Daniela Melchior

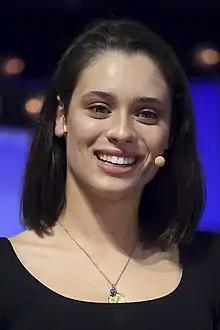
Melchior at the Web Summit, Lisbon in 2021

Daniela Melchior dos Reis Lopes Pereira (born 1 November 1996) is a Portuguese actress. Born in Almada, Setúbal, she launched her career in 2014 with a role in telenovela . She went on to appear in the teen drama "" (2016) and telenovelas "Ouro Verde" (2017) and "A Herdeira" (2018). Melchior made her film debut in 2018 with "The Black Book". She provided the Portuguese dubbing for Gwen Stacy in "" and was cast in the comedy drama "Parque Mayer" in the same year. Her performance in the latter earned her a nomination for the Sophia Award Best Actress.